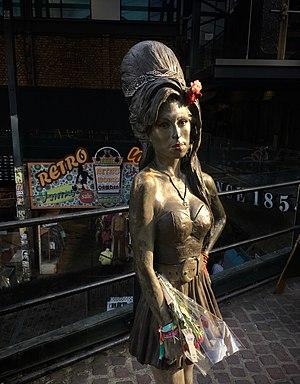
Amy Winehouse [ˈeɪmi ˈwaɪnhaʊs], née le 14 septembre 1983 à Londres et morte le 23 juillet 2011 dans cette même ville, est une chanteuse, auteur-compositrice-interprète et guitariste britannique, connue pour sa voix caractéristique rappelant celles de Dinah Washington, Sarah Vaughan ou encore Wanda Jackson. D'une manière générale, sa musique est un mélange de styles comme le jazz, le blues ou encore la soul.